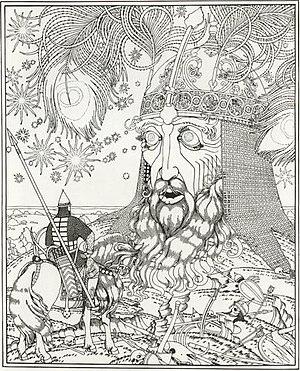
Rouslan et Ludmila est un opéra russe du XIXᵉ siècle en cinq actes et huit tableaux composé entre 1837 et 1842 par Mikhaïl Glinka, d'après le poème éponyme de Pouchkine.
Ivan Iakovlevitch Bilibine est un peintre russe, illustrateur de livres et décorateur de théâtre, membre de l’association Le Monde de l’Art.